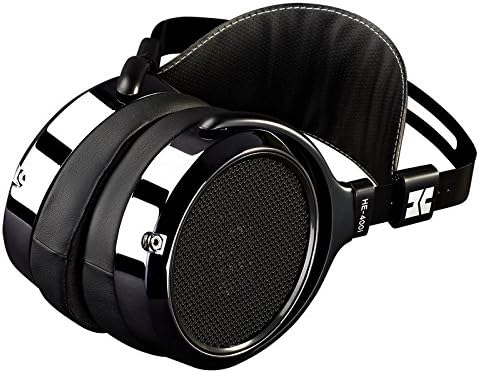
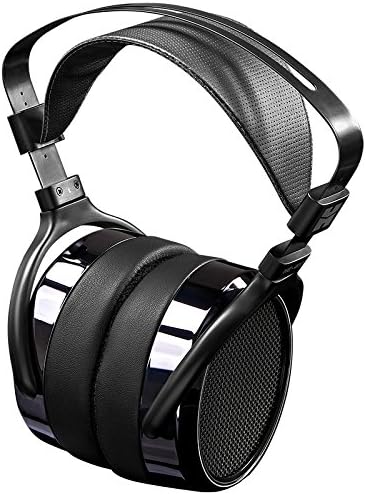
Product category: headphones
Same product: yes